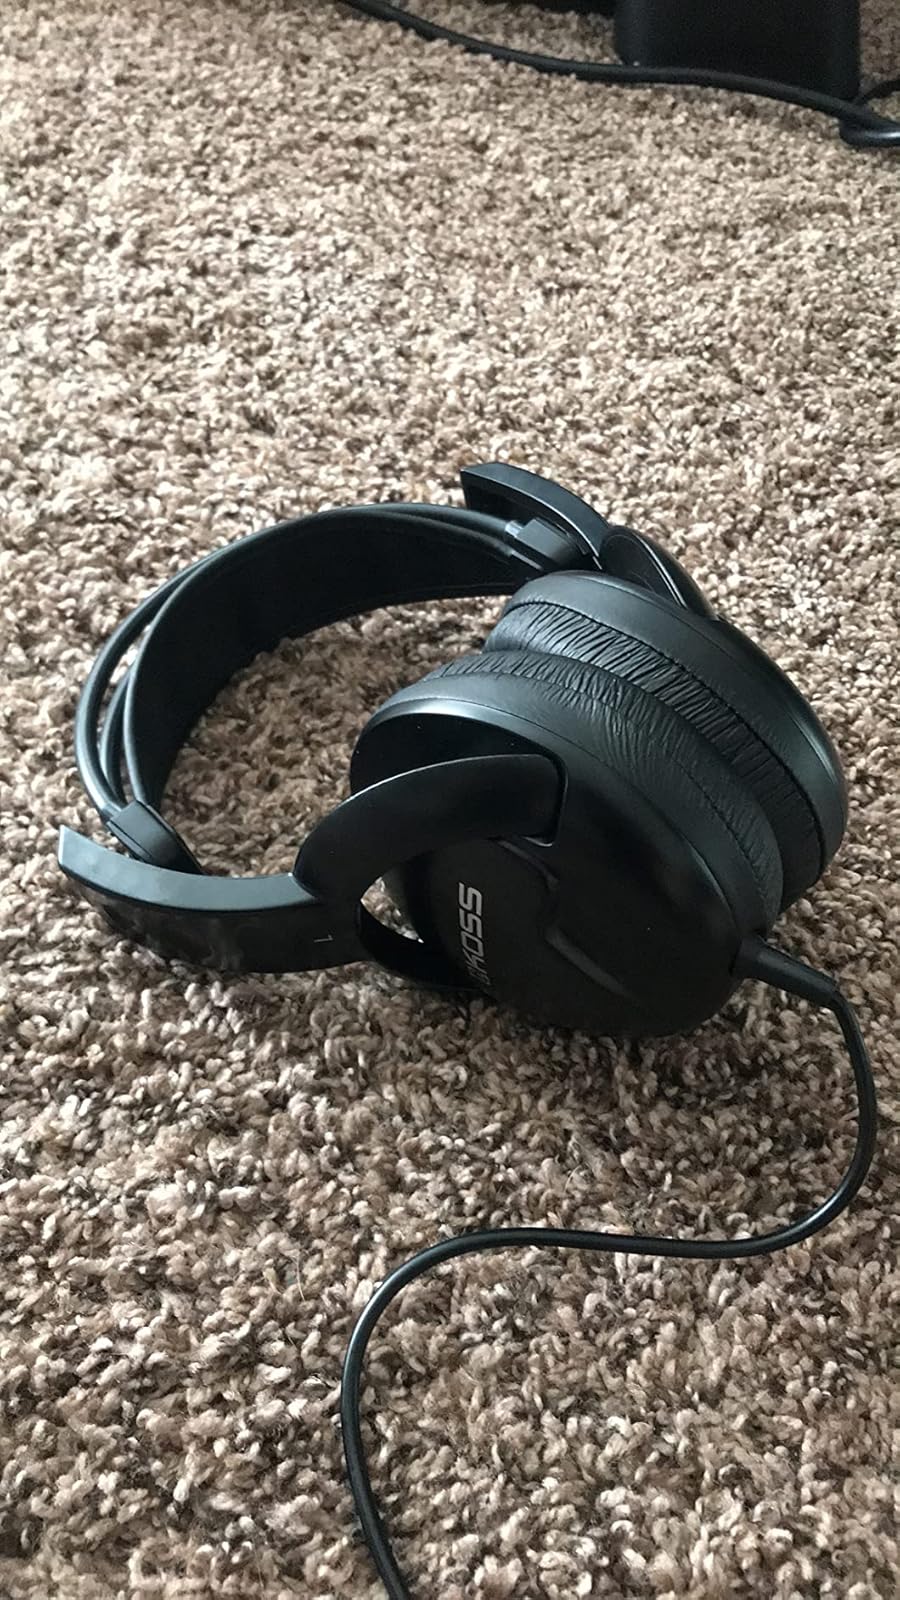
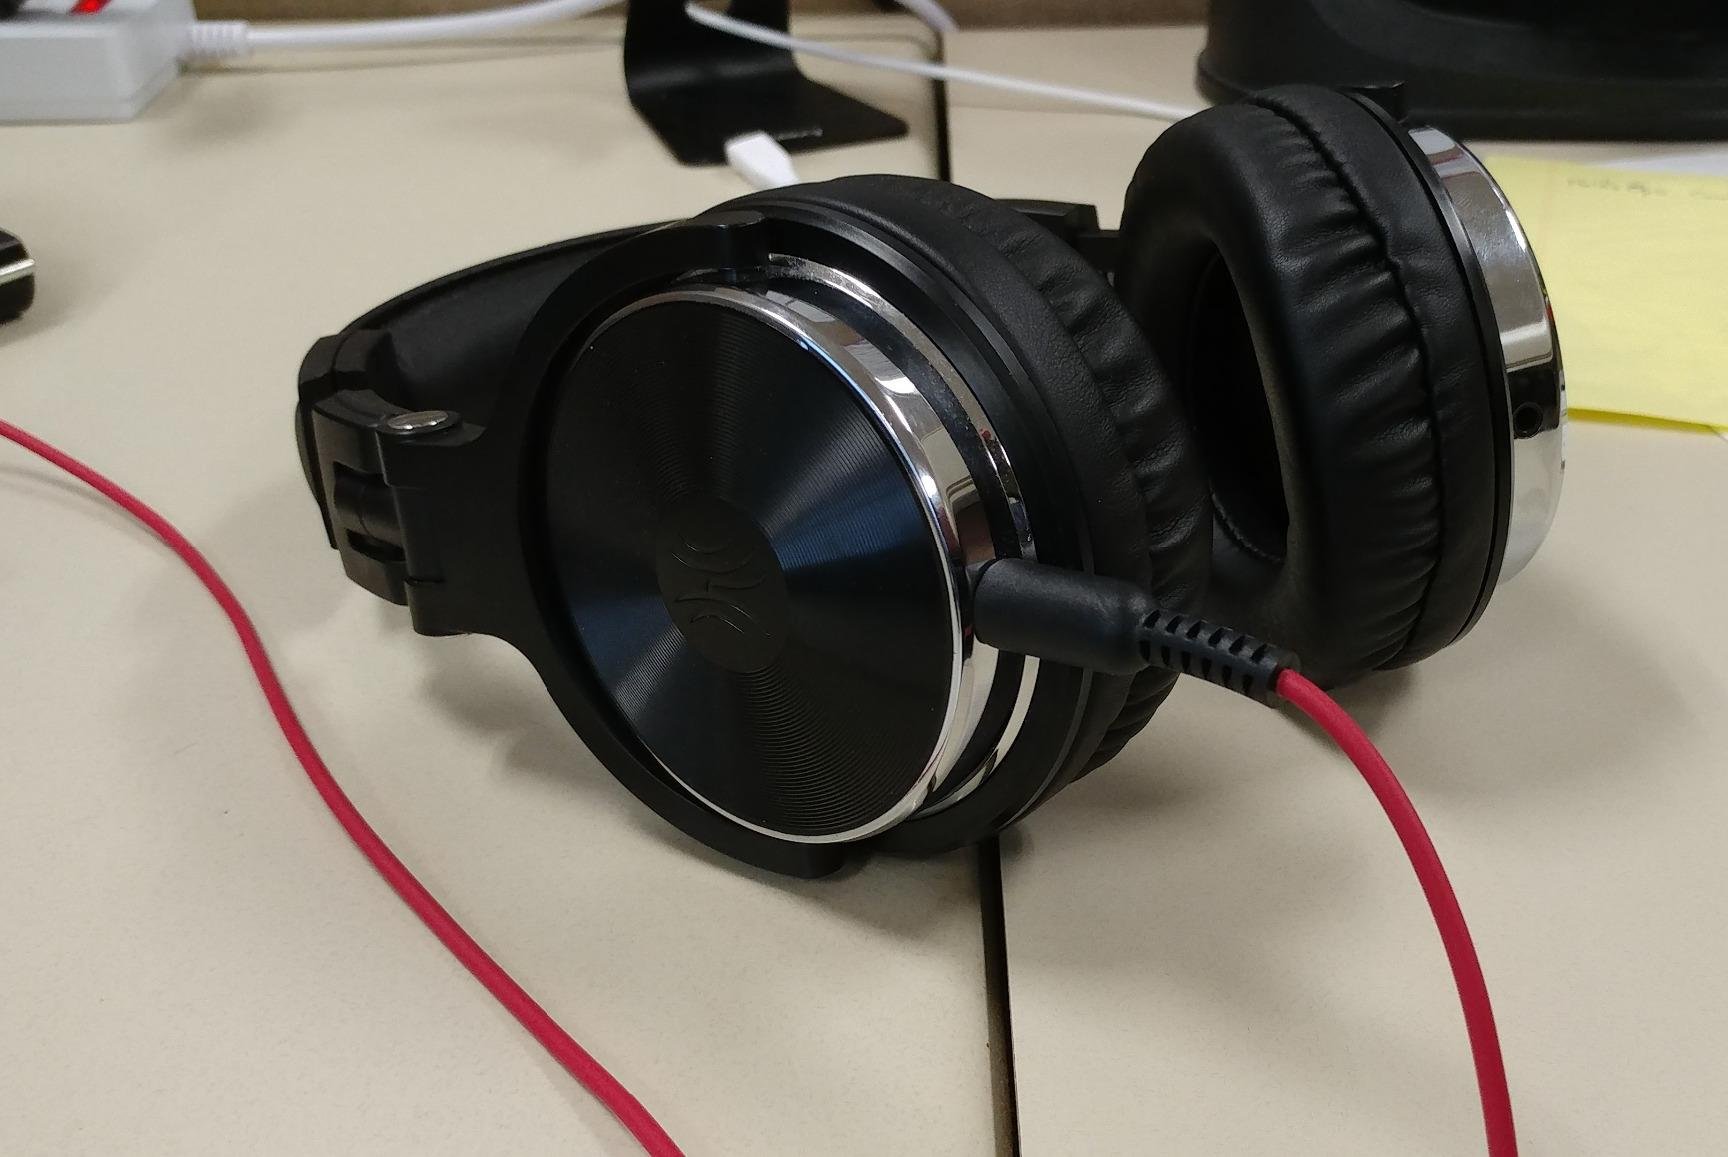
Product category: headphones
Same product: no